Monster TV

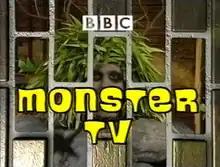
A still of the title sequence

Monster TV is a children's television comedy drama about three children who run a TV show in their basement called "Monster TV", with monsters Herbert and Rocky as the stars. Little information was published about the show online.